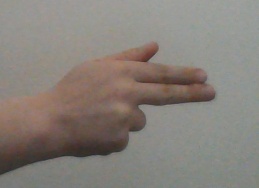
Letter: ghain